Taabinga Homestead

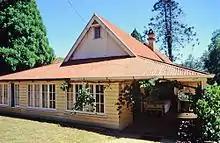
Side view, 2002

A programme of rebuilding and renovation during the 1890s and early 1900s resulted in the homestead being modernized and expanded, as noted in The Queenslander in 1924: "Modern in all comforts and conveniences, the home (which has been added to of late years) is distinctly charming in its simple, old-fashioned architecture". Most of the outbuildings also date from Youngman's time at Taabinga and they remain in a well-conserved state as part of the homestead complex. These include a garage, store and meat house for which Brisbane architects HW Atkinson and Charles McLay called tenders in March 1909. Similarly, the gardens that surround the main residence are today a reminder of Youngman's improvements to Taabinga. The Brisbane Courier in 1932 described the gardens as "one of the most glorious . . . that any one could possibly wish to see. In it Mr Youngman has personally expended much energy, and he has every reason to be proud of his achievement".